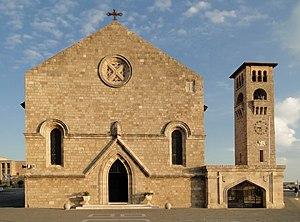
L'église de l'Annonciation à Rhodes, Grèce